Mary Shelley

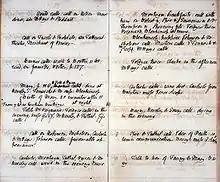
Page from William Godwin's journal recording "Birth of Mary, 20 minutes after 11 at night" (left column, fourth row)

Mary Shelley was born Mary Wollstonecraft Godwin in Somers Town, London, in 1797. She was the second child of the feminist philosopher, educator, and writer Mary Wollstonecraft and the first child of the philosopher, novelist, and journalist William Godwin. Wollstonecraft died of puerperal fever shortly after Mary was born. Godwin was left to bring up Mary, along with her older half-sister, Fanny Imlay, Wollstonecraft's child by the American speculator Gilbert Imlay. A year after Wollstonecraft's death, Godwin published his "Memoirs of the Author of A Vindication of the Rights of Woman" (1798), which he intended as a sincere and compassionate tribute. However, because the "Memoirs" revealed Wollstonecraft's affairs and her illegitimate child, they were seen as shocking. Mary Godwin read these memoirs and her mother's books, and was brought up to cherish her mother's memory.